Banff National Park

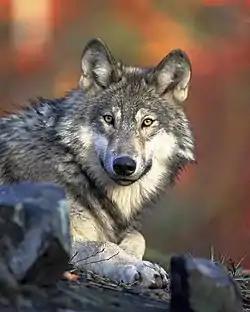
Gray wolf

The state of grizzly bear populations in Banff is seen as a proxy for ecological integrity. To keep bears away from humans, an electric fence was put up around the summer gondola and parking lot at Lake Louise in 2001. Bear-proof garbage cans, which do not allow bears to access their contents, help to deter them from human sites. The fruit of buffaloberry bushes is eaten by bears, so the bushes have been removed in some areas where the risk of a bear–human encounter is high.